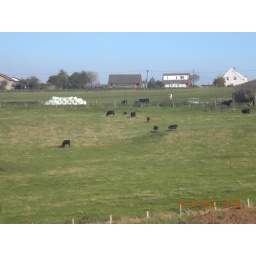
The farmers cows in the field near my house